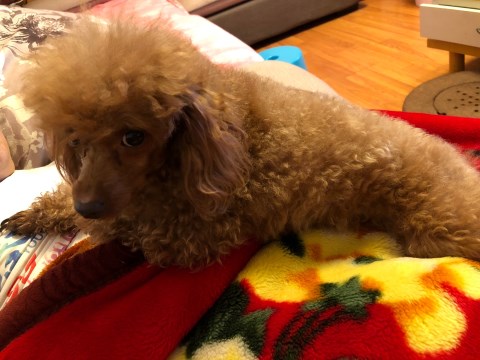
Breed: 7449-n000128-teddy